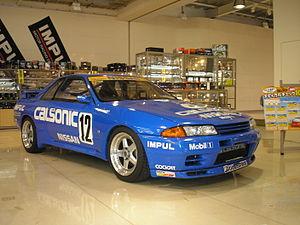
Hoshino Impul Co., Ltd, plus connu sous le nom Impul, est une entreprise japonaise fondée en 1980 et basée à Setagaya, un des arrondissements de Tokyo. Propriété de l'ancien pilote Kazuyoshi Hoshino, cette société est à la fois un préparateur et un équipementier automobile.